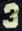
Number: 3